State Route 99 tunnel

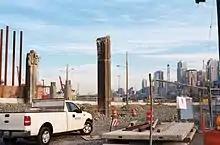
Two columns from the demolished portion of Alaskan Way Viaduct

In January 2008, as debate on its replacement continued, Governor Gregoire announced that the State of Washington would take down the viaduct in 2012. On January 12, 2009, the state of Washington, King County, the city of Seattle, and the Port of Seattle revealed that they had agreed to replace the viaduct with a bored tunnel. On March 4, 2009, the state senate passed a bill endorsing the tunnel option. On May 12, 2009, Governor Gregoire signed Senate Bill 5768, authorizing $2.8 billion in state funds for a possible deep-bore tunnel.